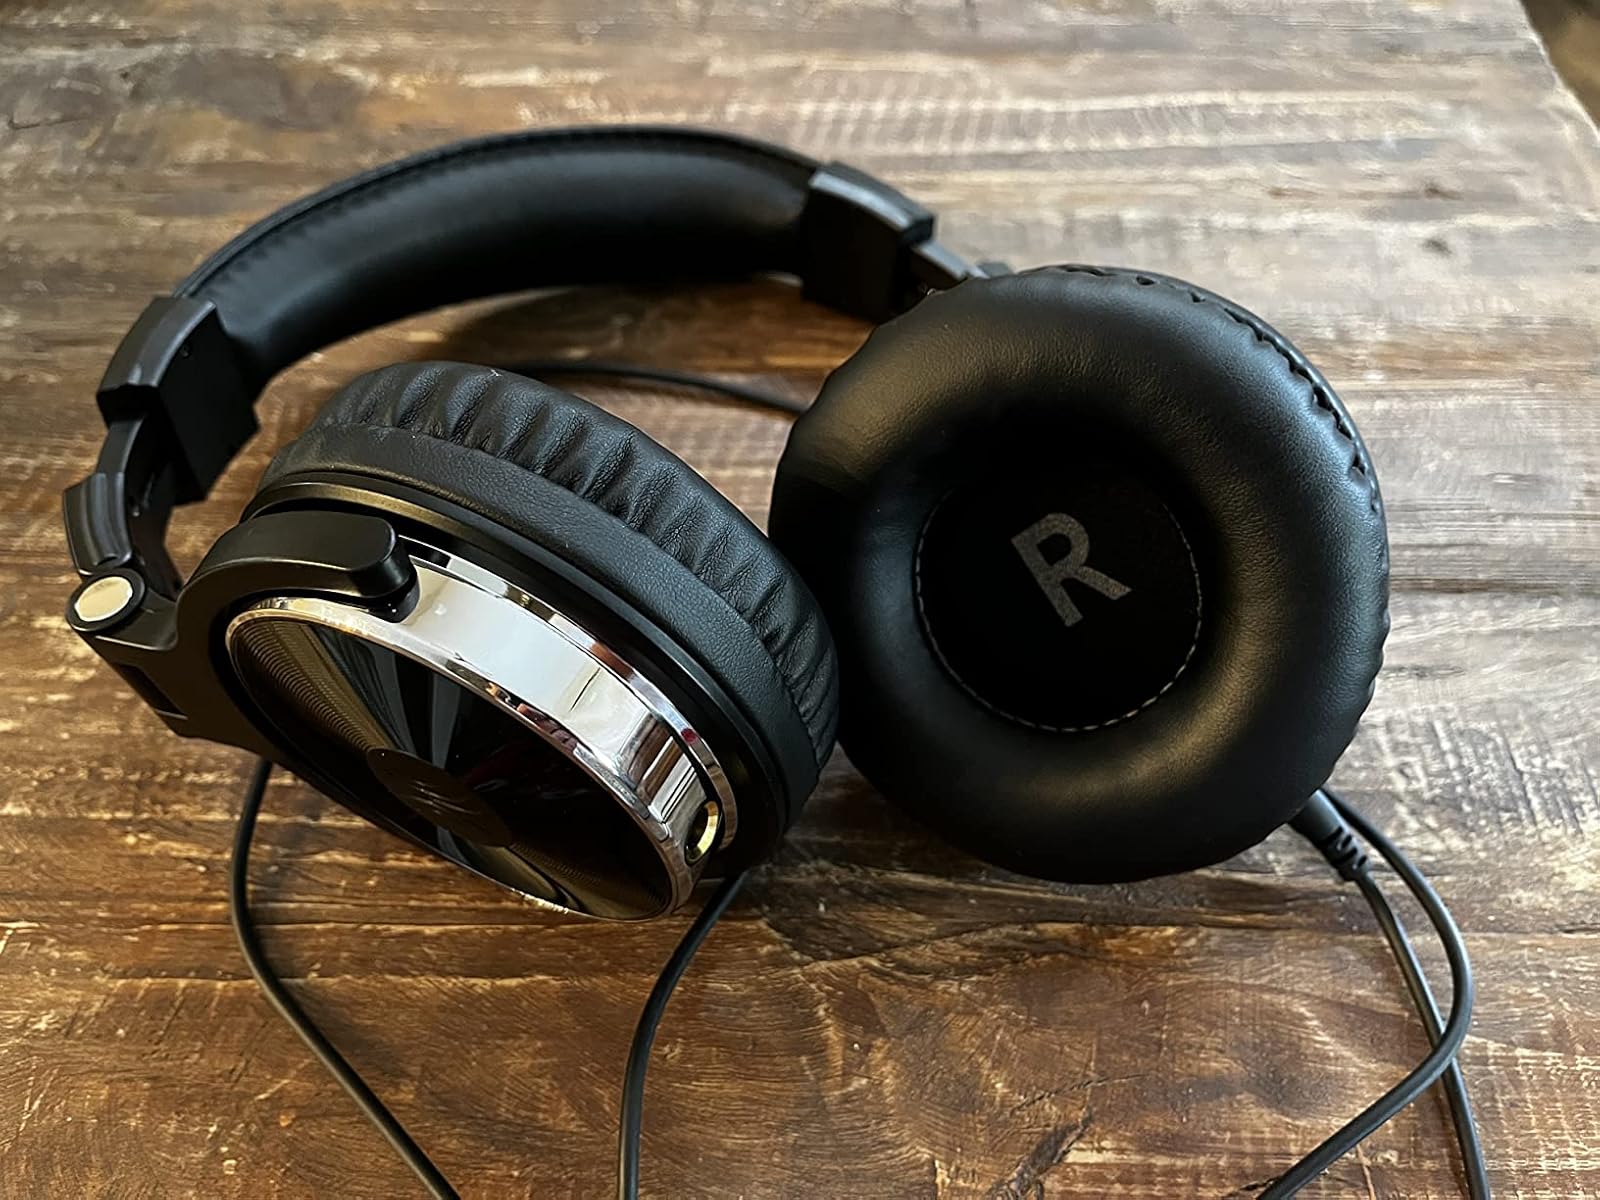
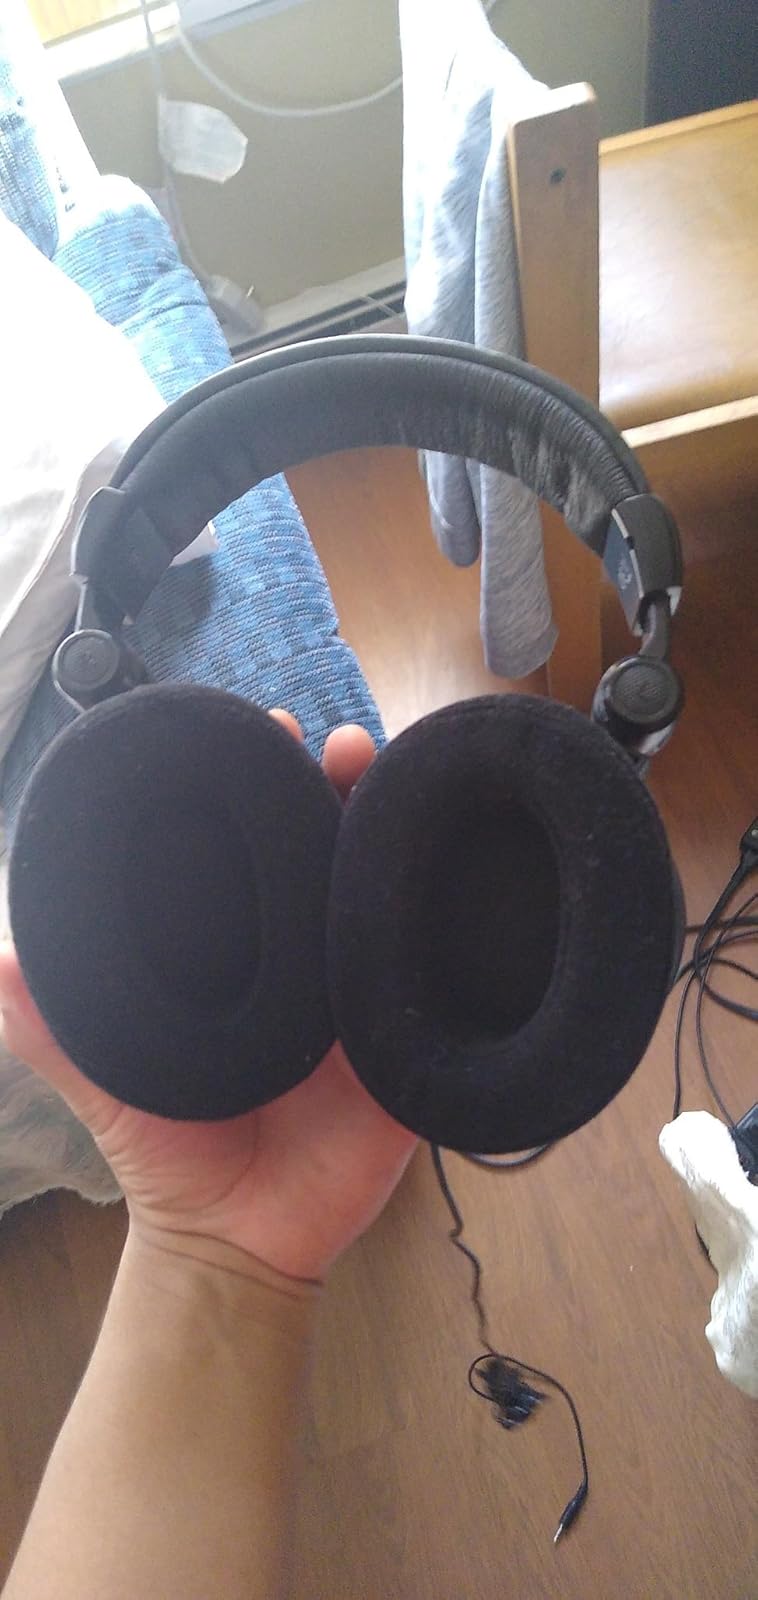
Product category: headphones
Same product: no